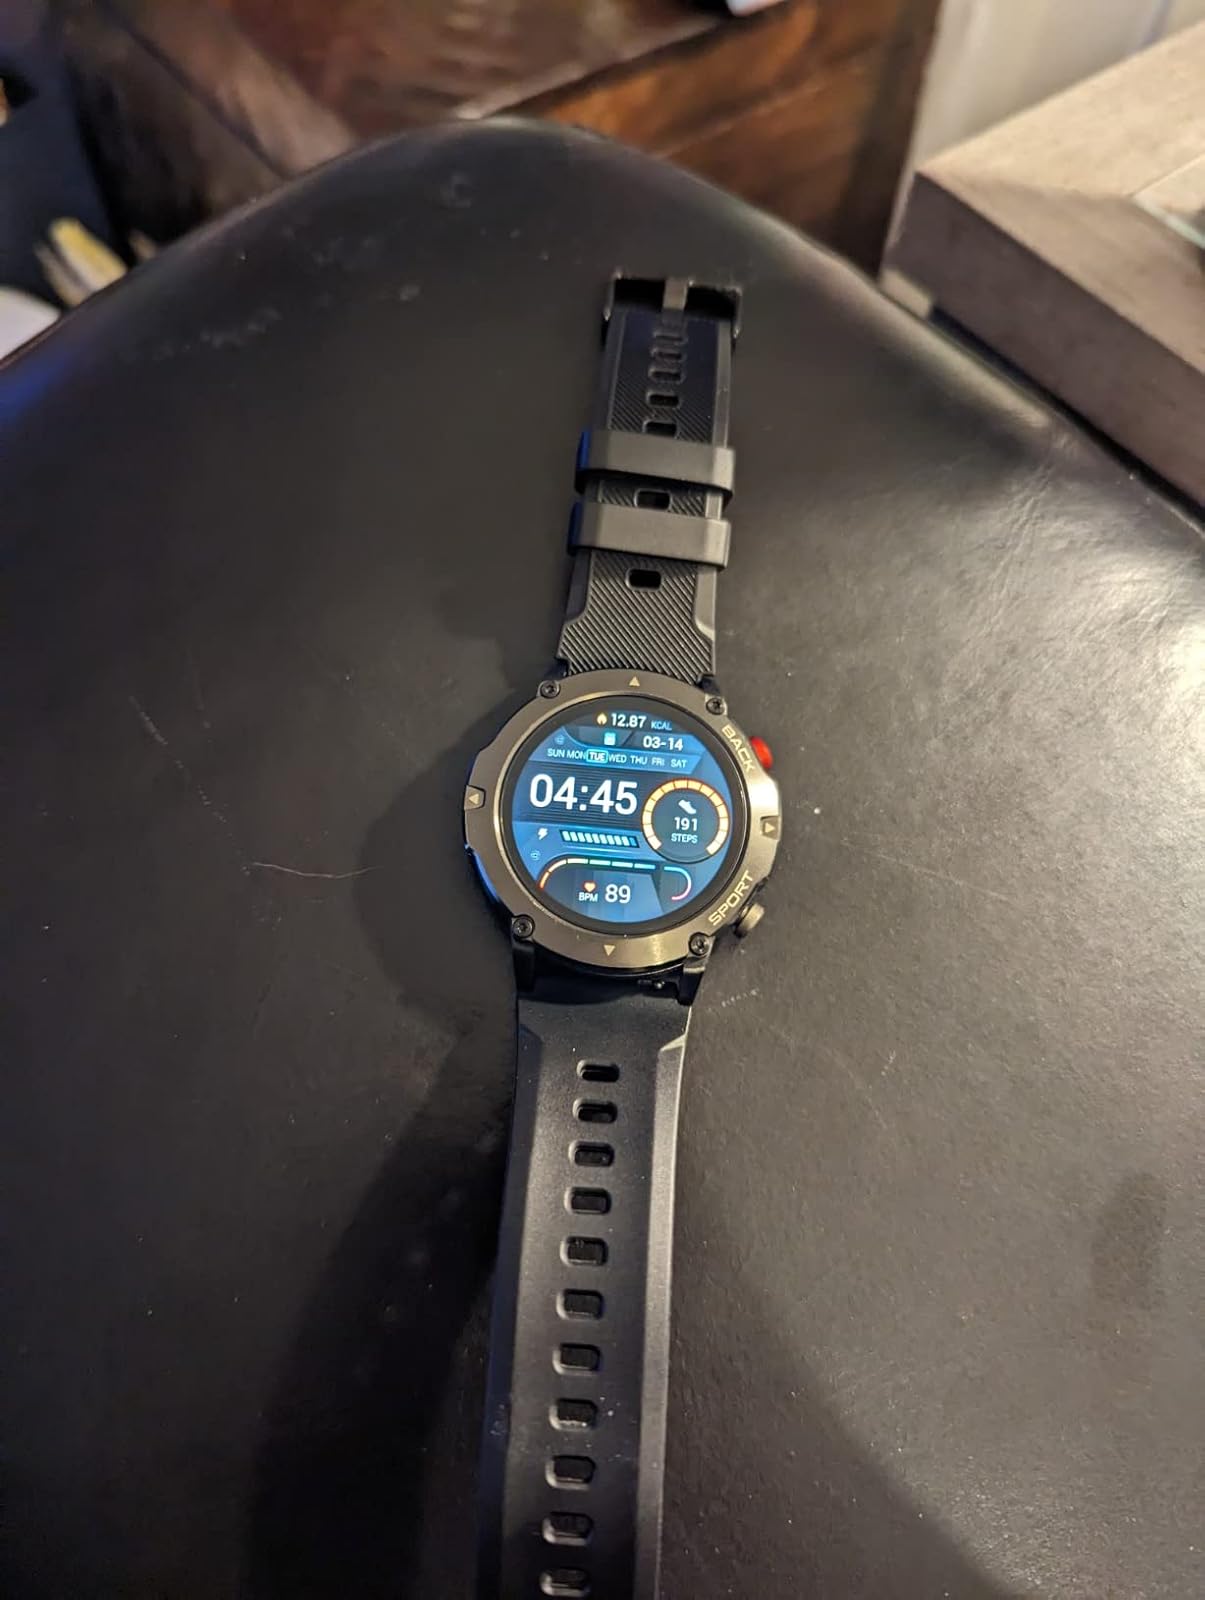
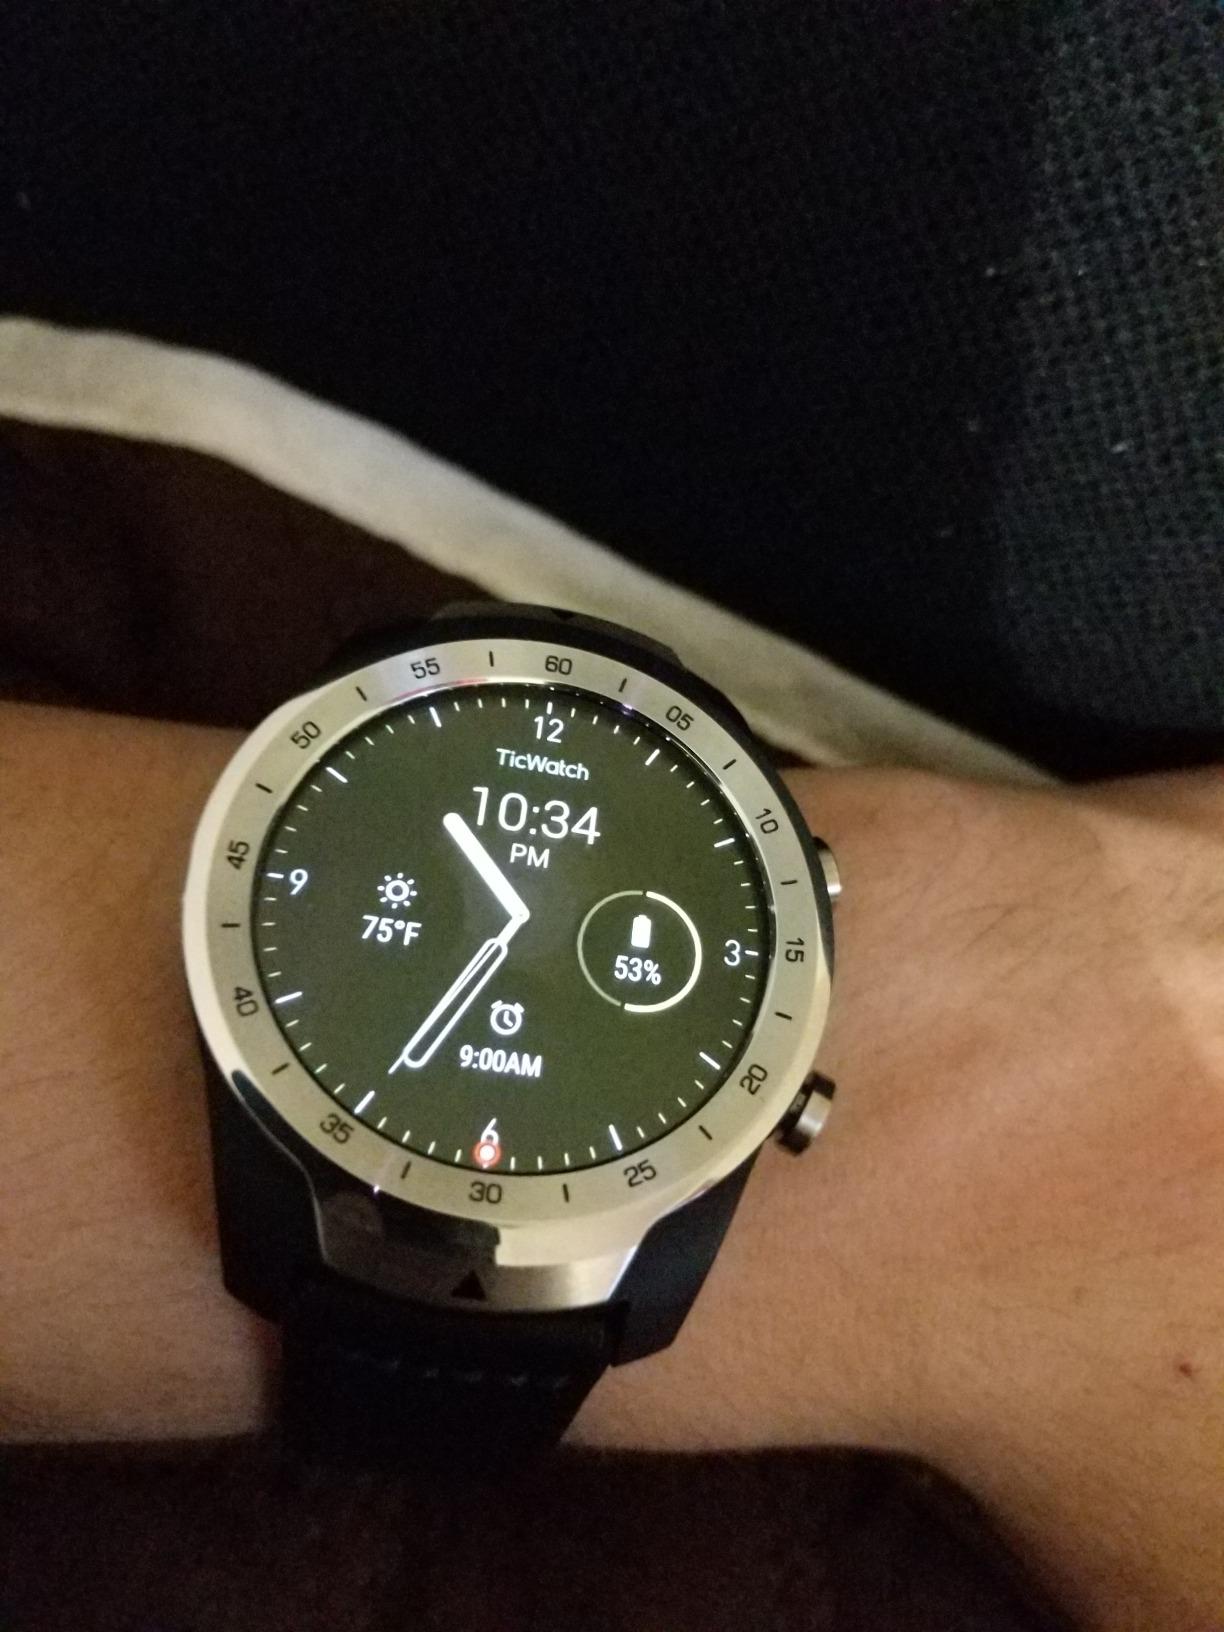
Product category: smartwatch
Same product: no